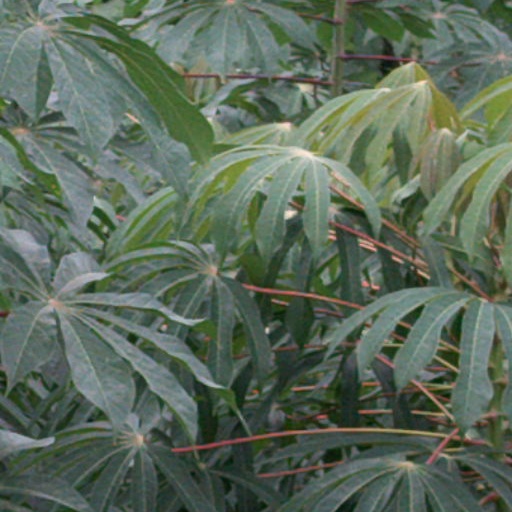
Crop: cassava